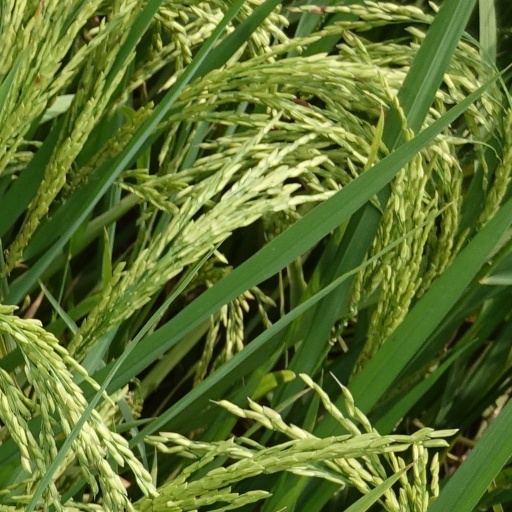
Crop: rice